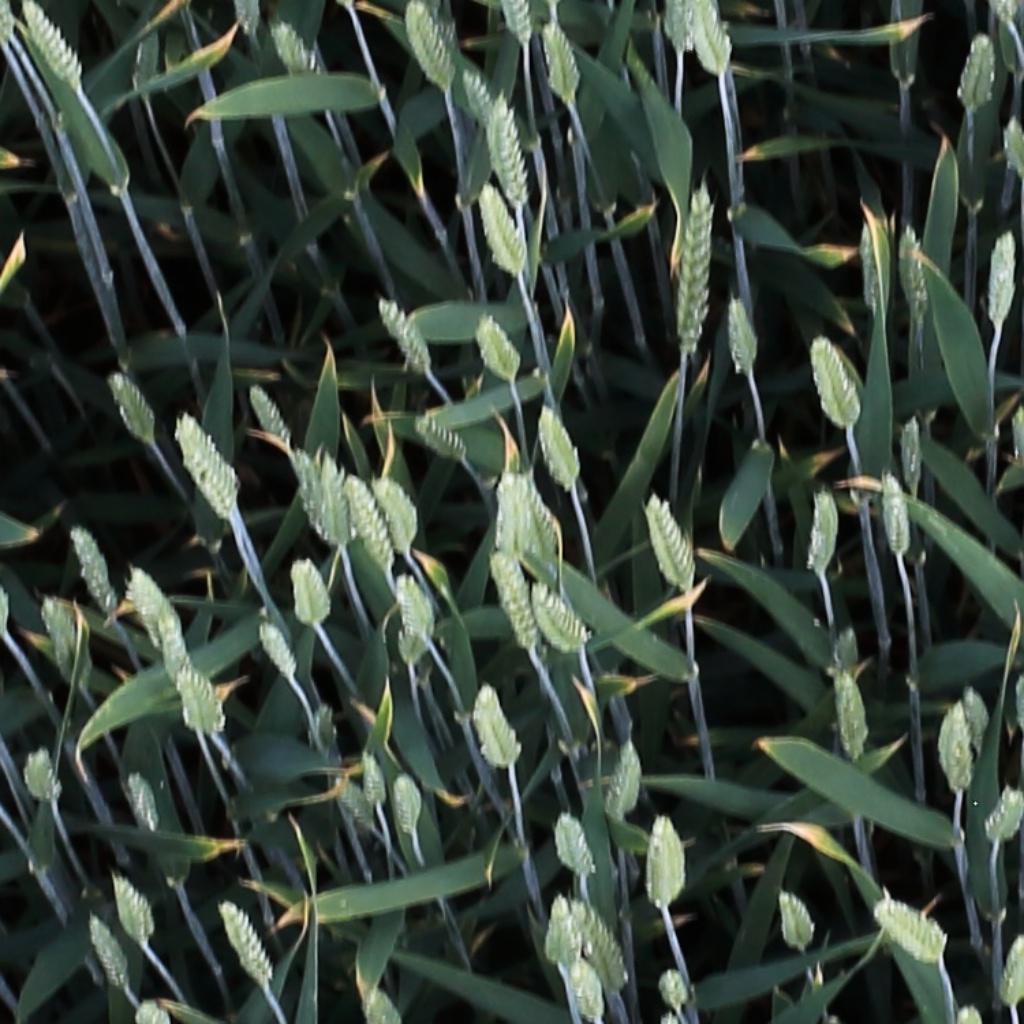
Country: Switzerland
Location: Usask
Wheat development stage: Filling